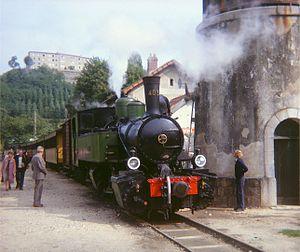
La locomotive Mallet N°403 du chemin de fer du Vivarais, en gare de Boucieu-le-Roi (Ardèche) le 21 septembre 1975.
Boucieu-le-Roi est une commune française, située dans le sud-est de la France, dans la vallée du Doux entre Tournon sur Rhône et Lamastre. Administrativement Boucieu-le-Roi appartient à la région Auvergne-Rhône-Alpes et plus précisément au département de l'Ardèche.
Le chemin de fer du Vivarais est un chemin de fer touristique à voie métrique se trouvant en Ardèche. Aujourd'hui, il relie Saint-Jean-de-Muzols à Lamastre en 33 km. Il possède la particularité d'être exploité en traction à vapeur avec les célèbres locomotives Mallet. A l'origine de l'autorail Billard qui circulait sur le CFD était initialement appelé « Le Mastrou », la rame avec une locomotive à vapeur qui circule pour le tourisme du CFV est aussi « Le Mastrou ».
La liste des locomotives protégées aux monuments historiques, recense les locomotives de France classées ou inscrites aux monuments historiques.